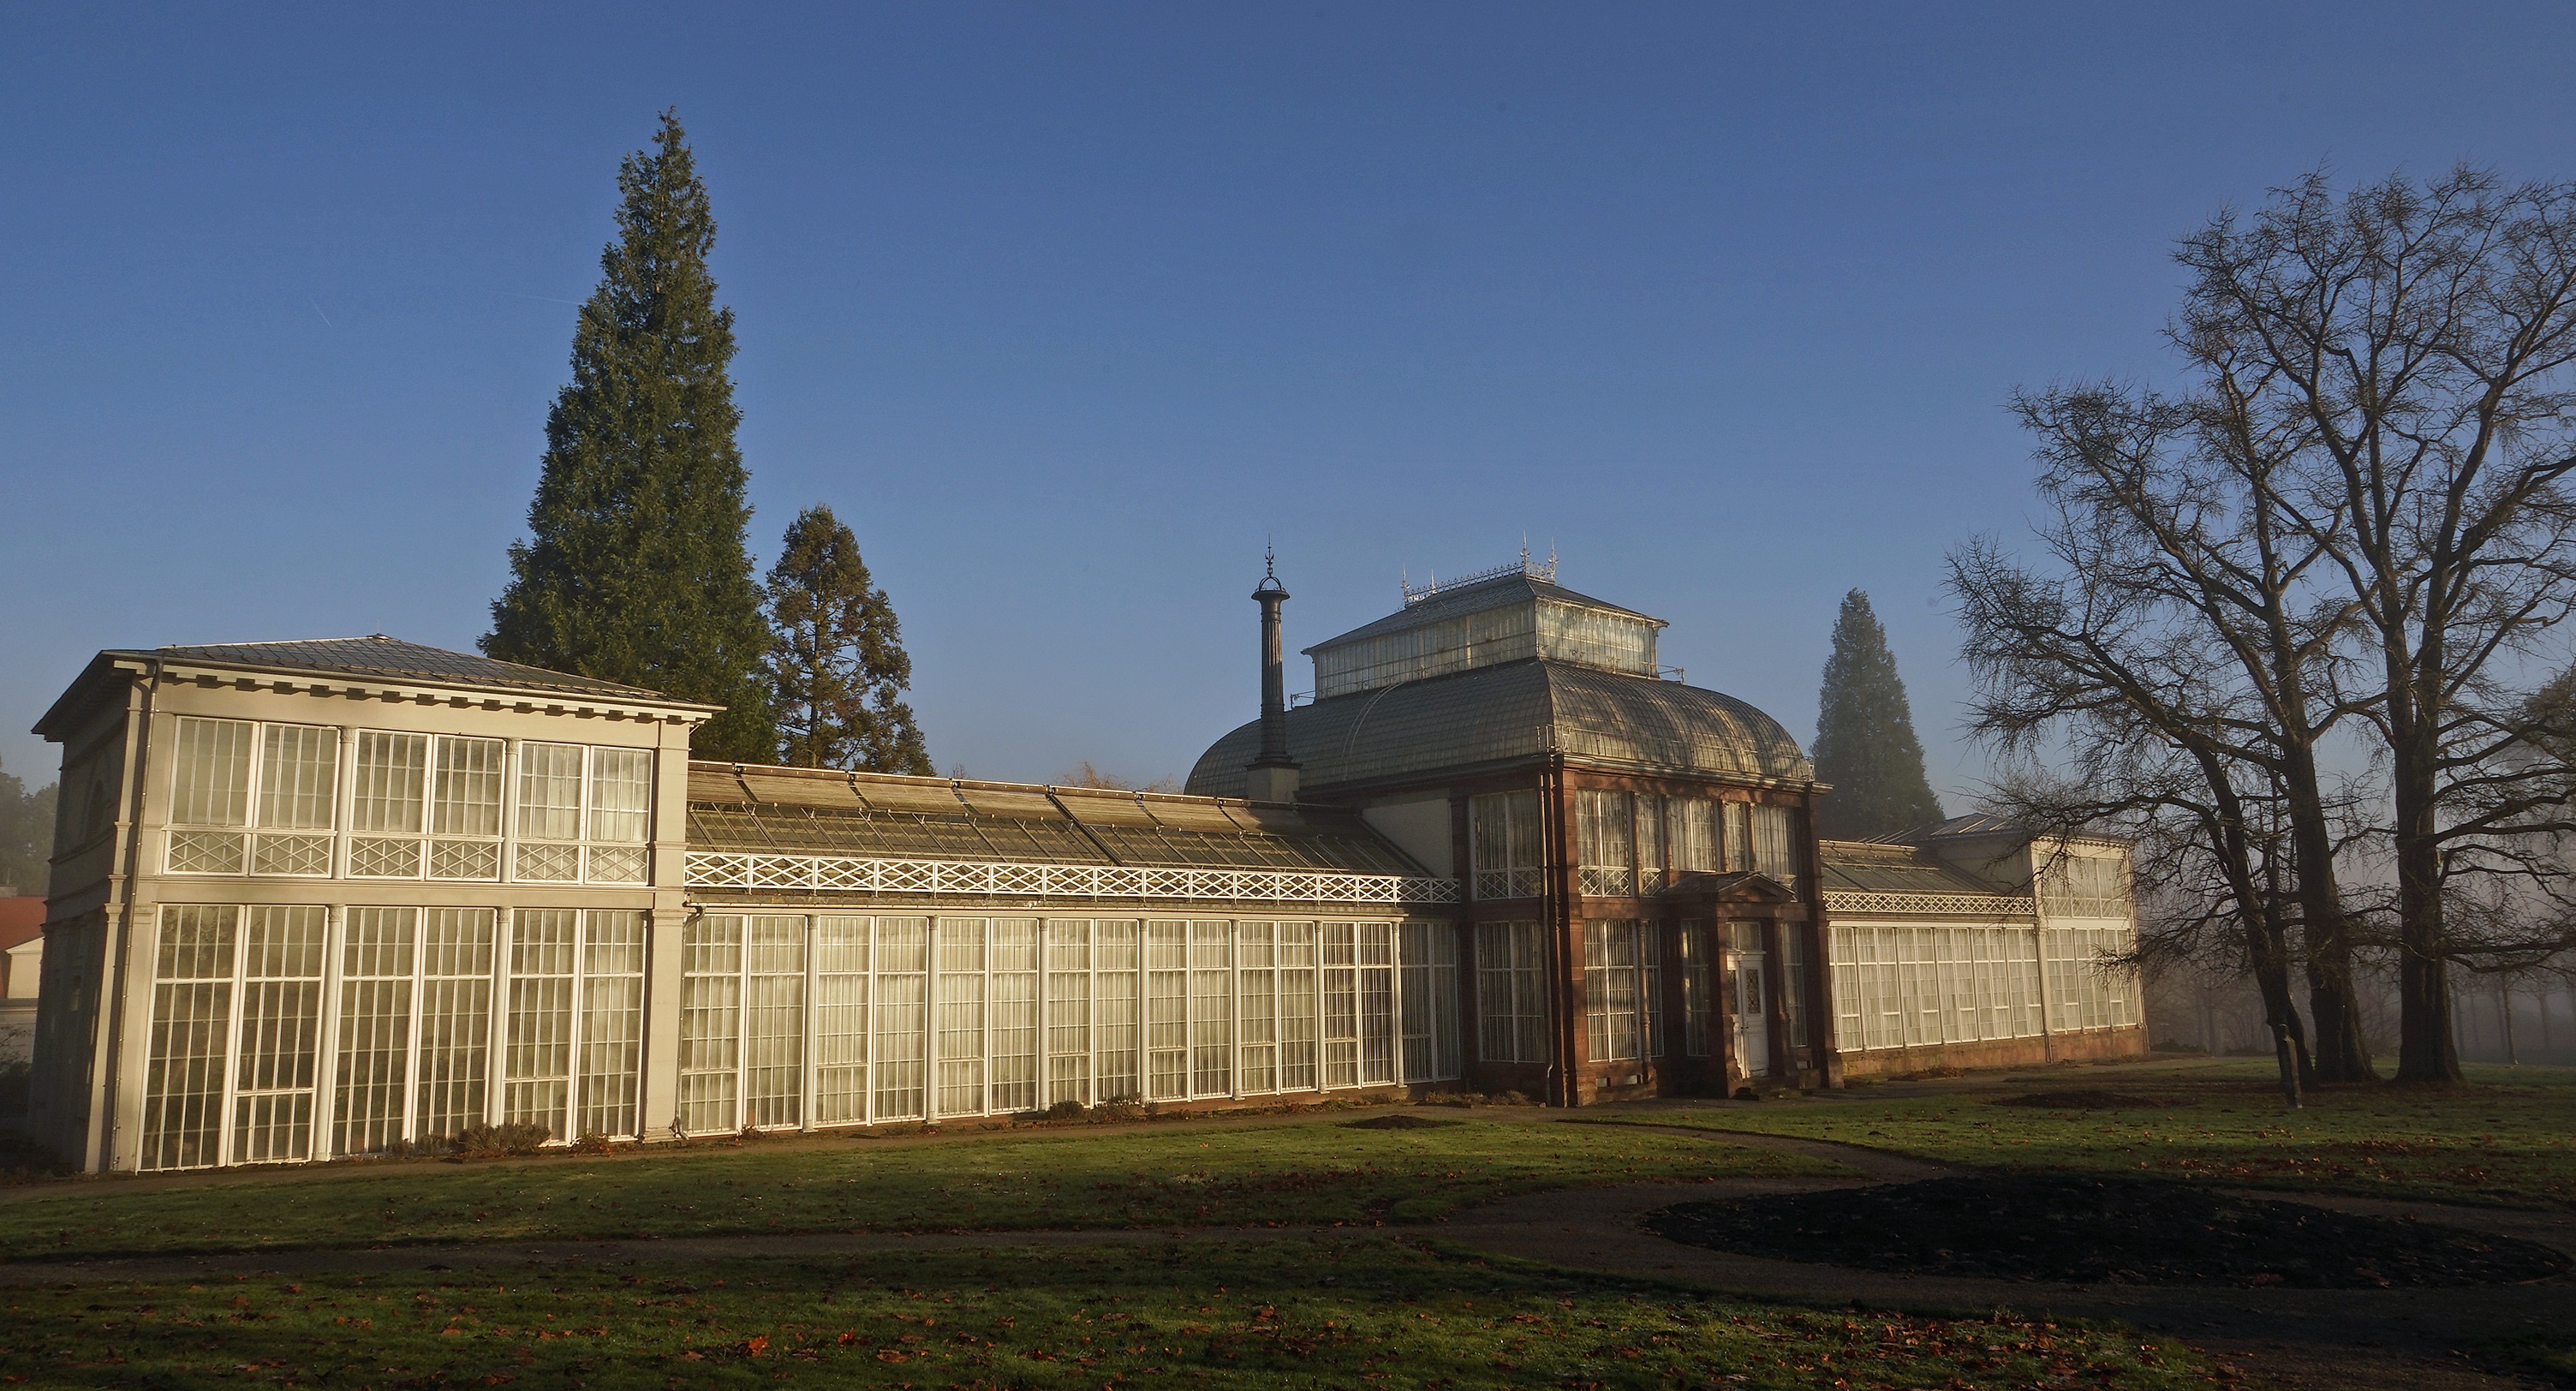
tree, sky, mansion, house, building, chateau, palace, monument, landmark, facade, chapel, greenhouse, world heritage, medieval architecture, estate, mausoleum, manor house, kassel, stately home, mountain park wilhelmsh he, classical architecture, historic site, listed building, national trust for places of historic interest or natural beauty